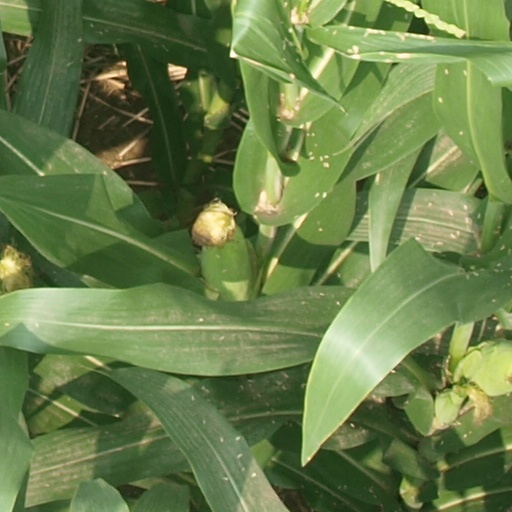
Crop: maize; corn